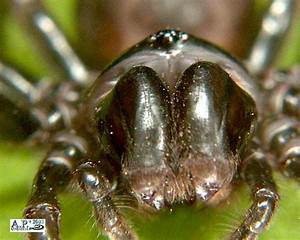
Label: spider